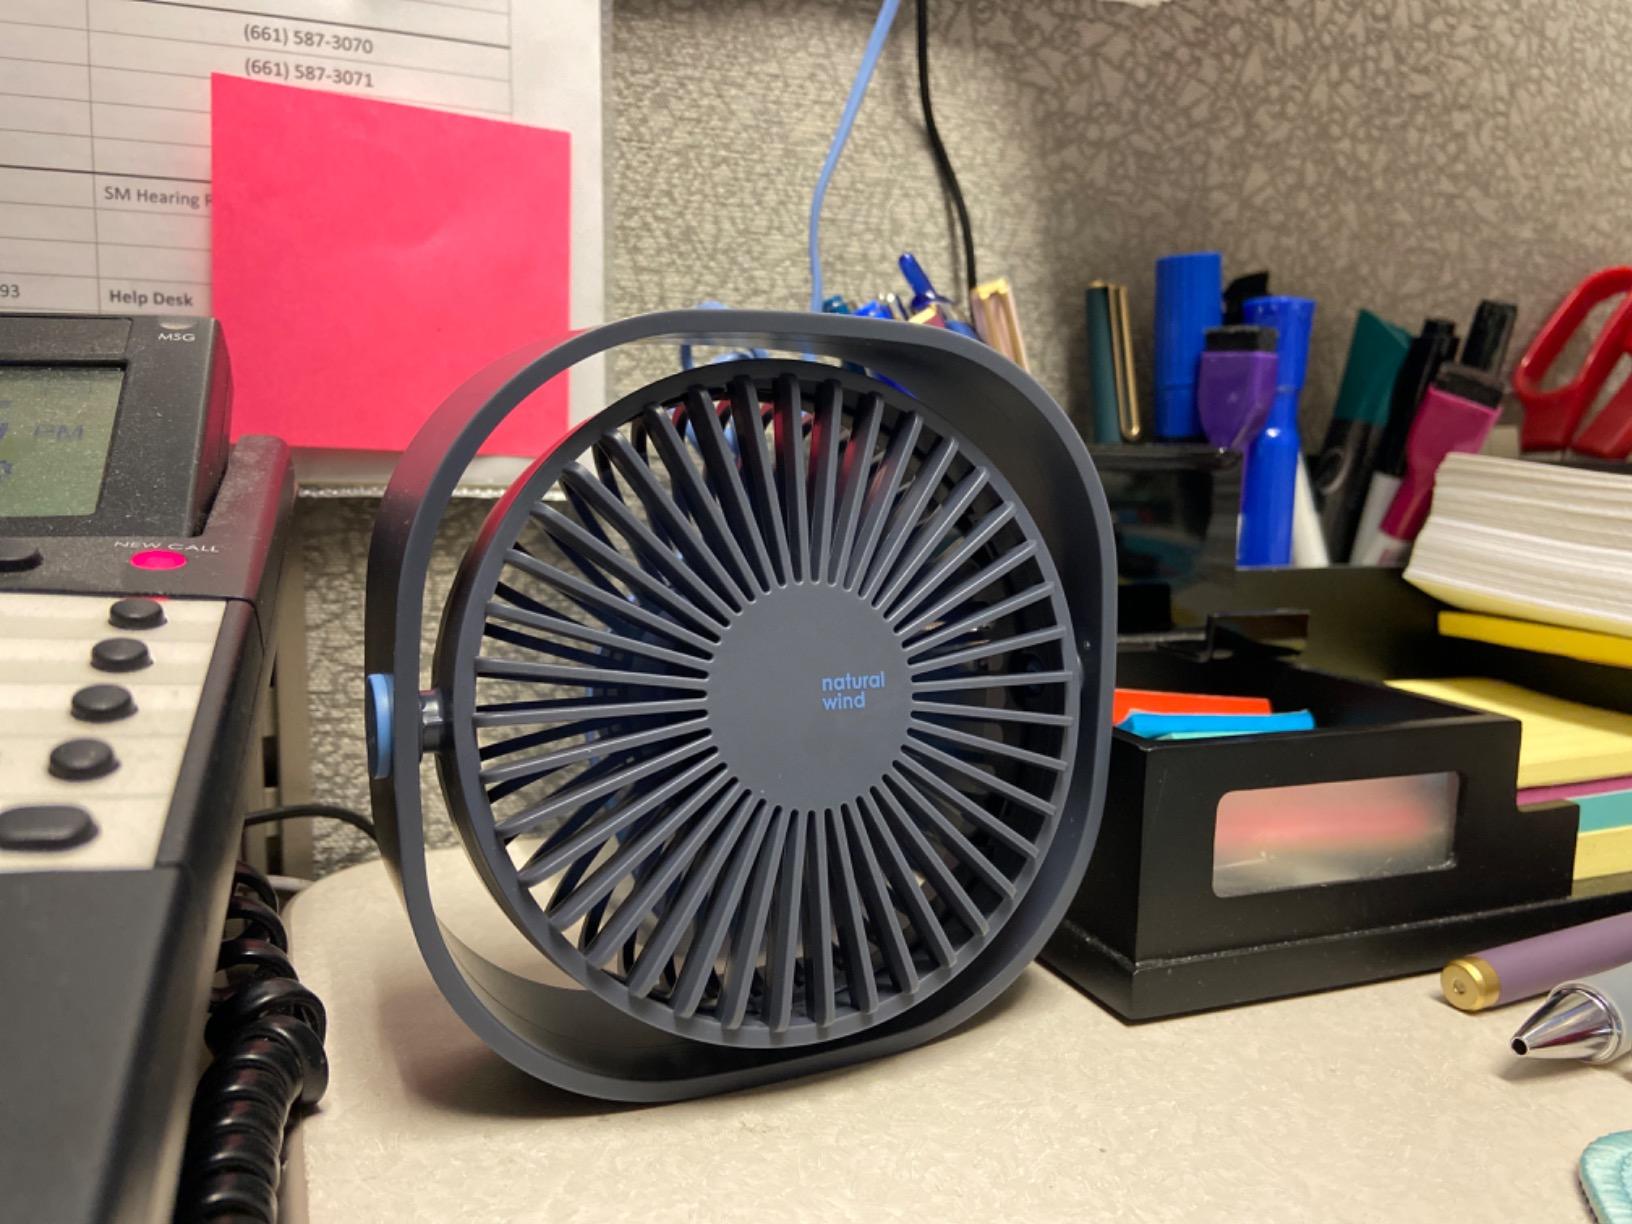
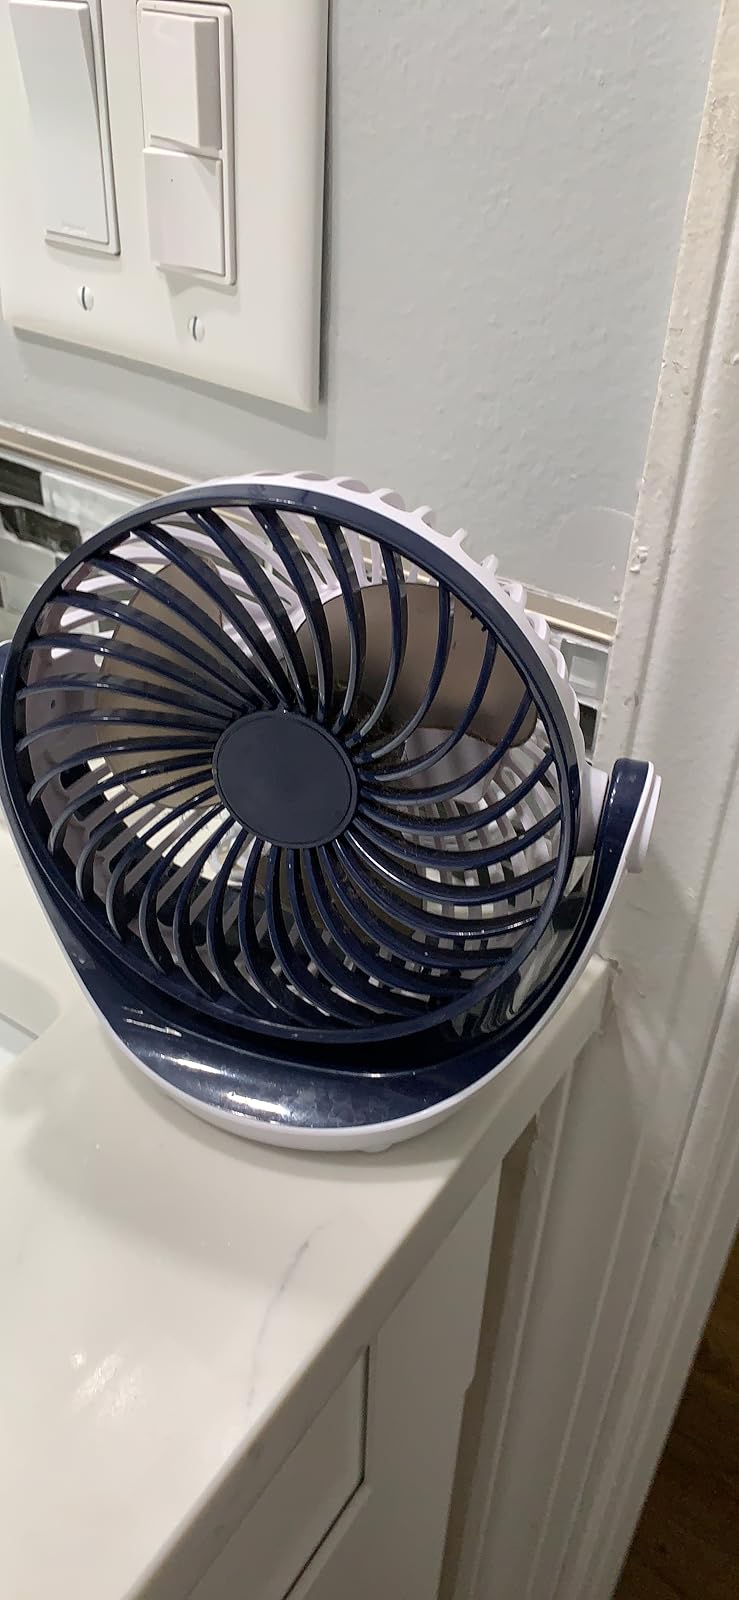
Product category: fan
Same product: no